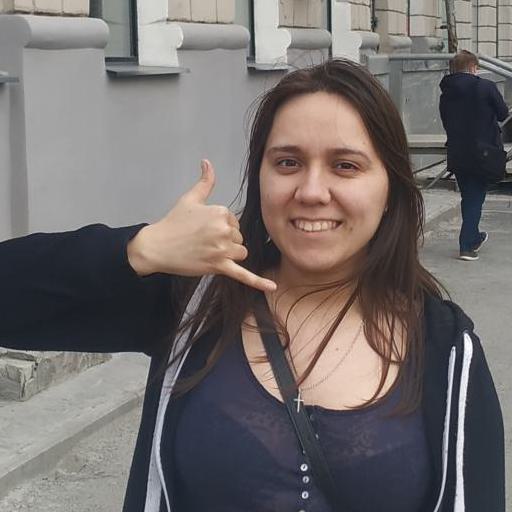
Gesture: call